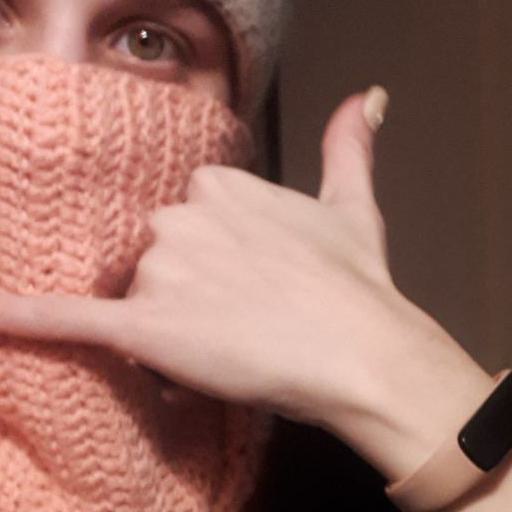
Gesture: call